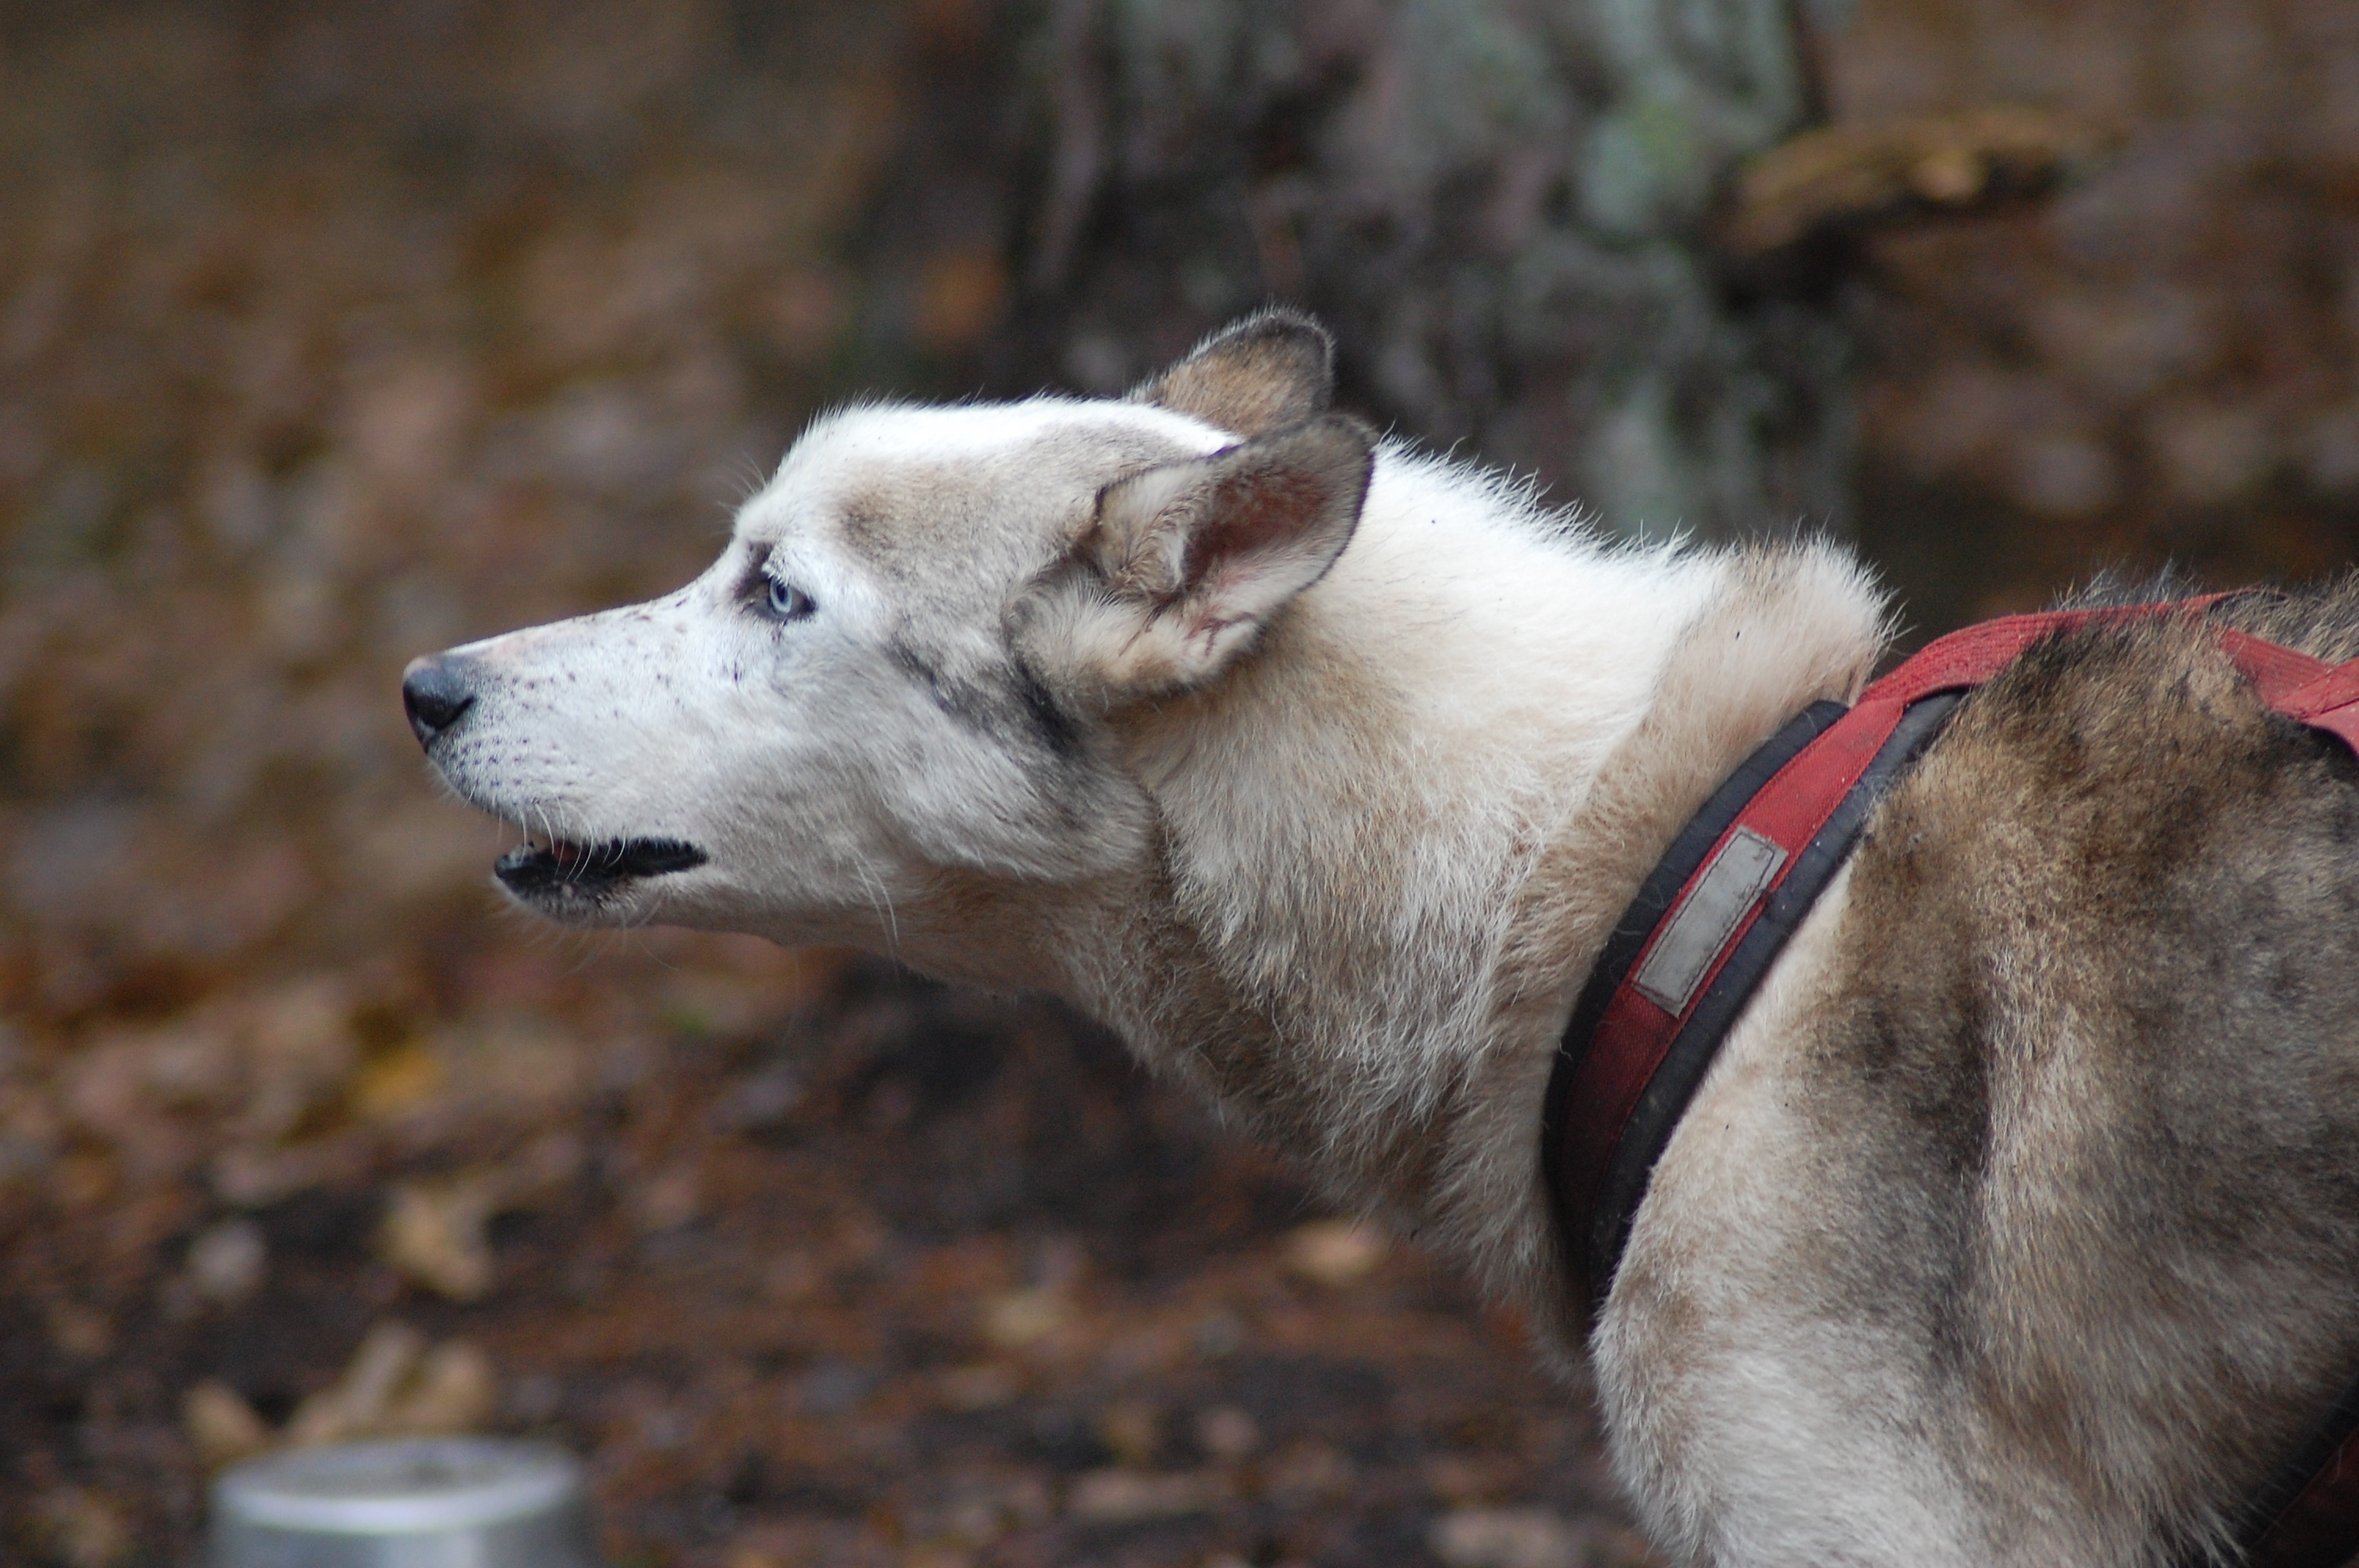
forest, dog, training, husky, snout, sports, dog breed, sled dog, siberian husky, alaskan malamute, street dog, dog like mammal, saarloos wolfdog, wolfdog, czechoslovakian wolfdog, carnivoran, dog breed group, greenland dog, east siberian laika, west siberian laika, tamaskan dog, northern inuit dog, canadian eskimo dog, sakhalin husky, seppala siberian sleddog, pungsan dog